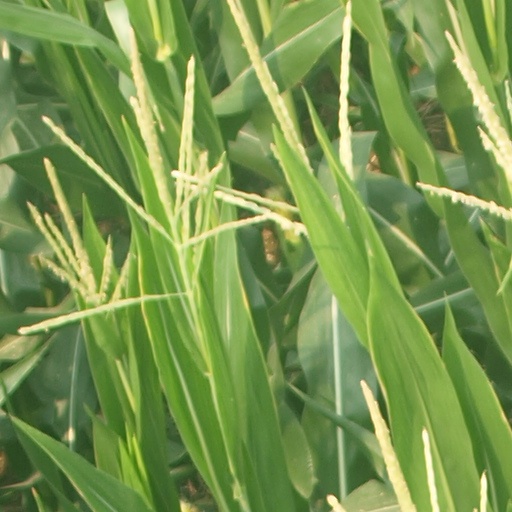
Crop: maize; corn